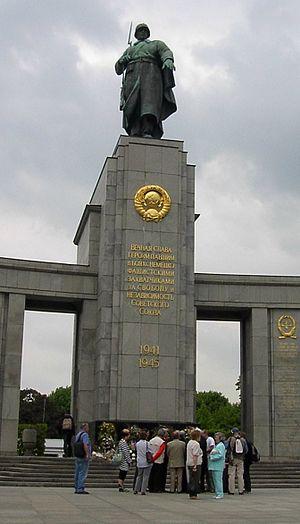
L'histoire du communisme recouvre l'ensemble des évolutions de ce courant d'idées et, par extension, celle des mouvances et des régimes politiques qui s'en sont réclamés. Le communisme se développe principalement au XXᵉ siècle, dont il constitue l'une des principales forces politiques : à son apogée, durant la seconde moitié du siècle, un quart de l'humanité vit sous un régime communiste.